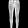
Label: Trouser